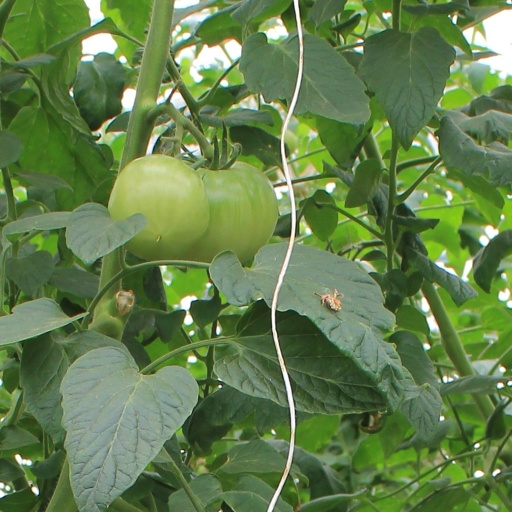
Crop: tomato